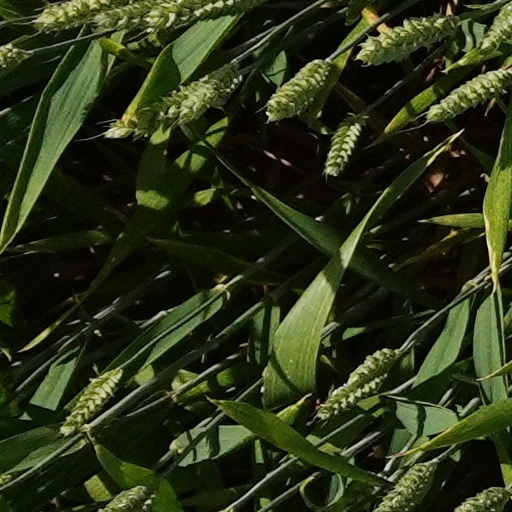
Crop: wheat